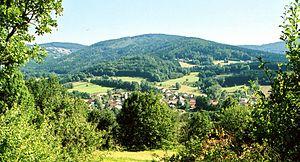
Kirchberg im Wald est une commune de Bavière, située dans l'arrondissement de Regen, dans le district de Basse-Bavière.